Malvern Hills District

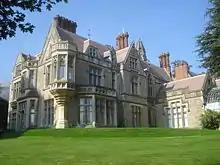
Council House (completed 1880), situated in Priory Park, Great Malvern

The council is based at the Council House on Avenue Road in Malvern. It was built between 1874 and 1880 as a house. It later served as a school from 1909 until 1925, when it was bought by the former Malvern Urban District Council and converted to become their headquarters, passing to Malvern Hills District Council on its creation in 1974.